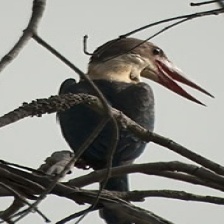
Species: STORK BILLED KINGFISHER
Scientific name: PELARGOPSIS CAPENSIS